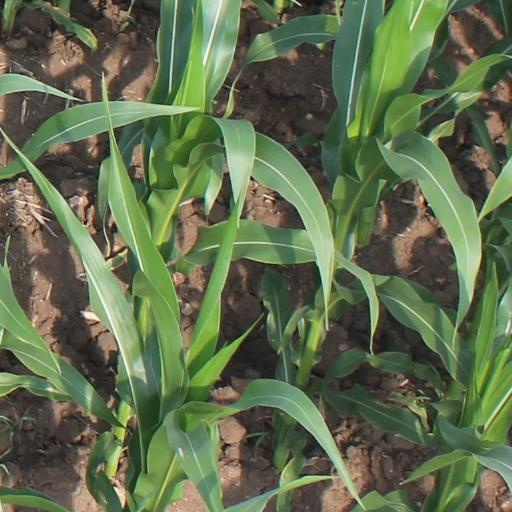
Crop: maize; corn